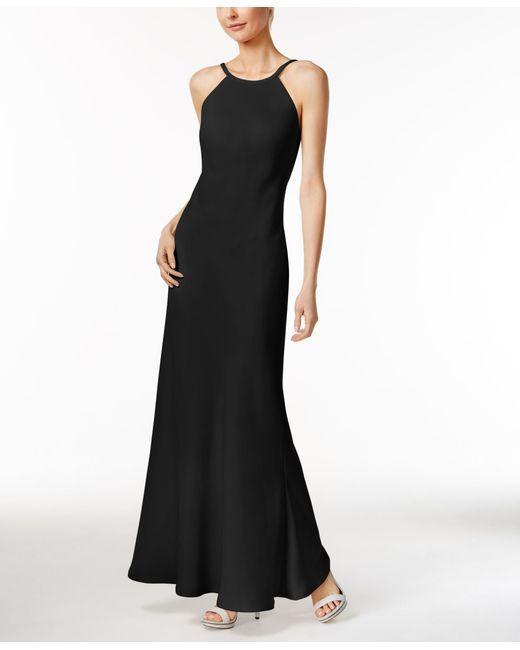
Schwarzes ärmelloses langes Kleid für Damen